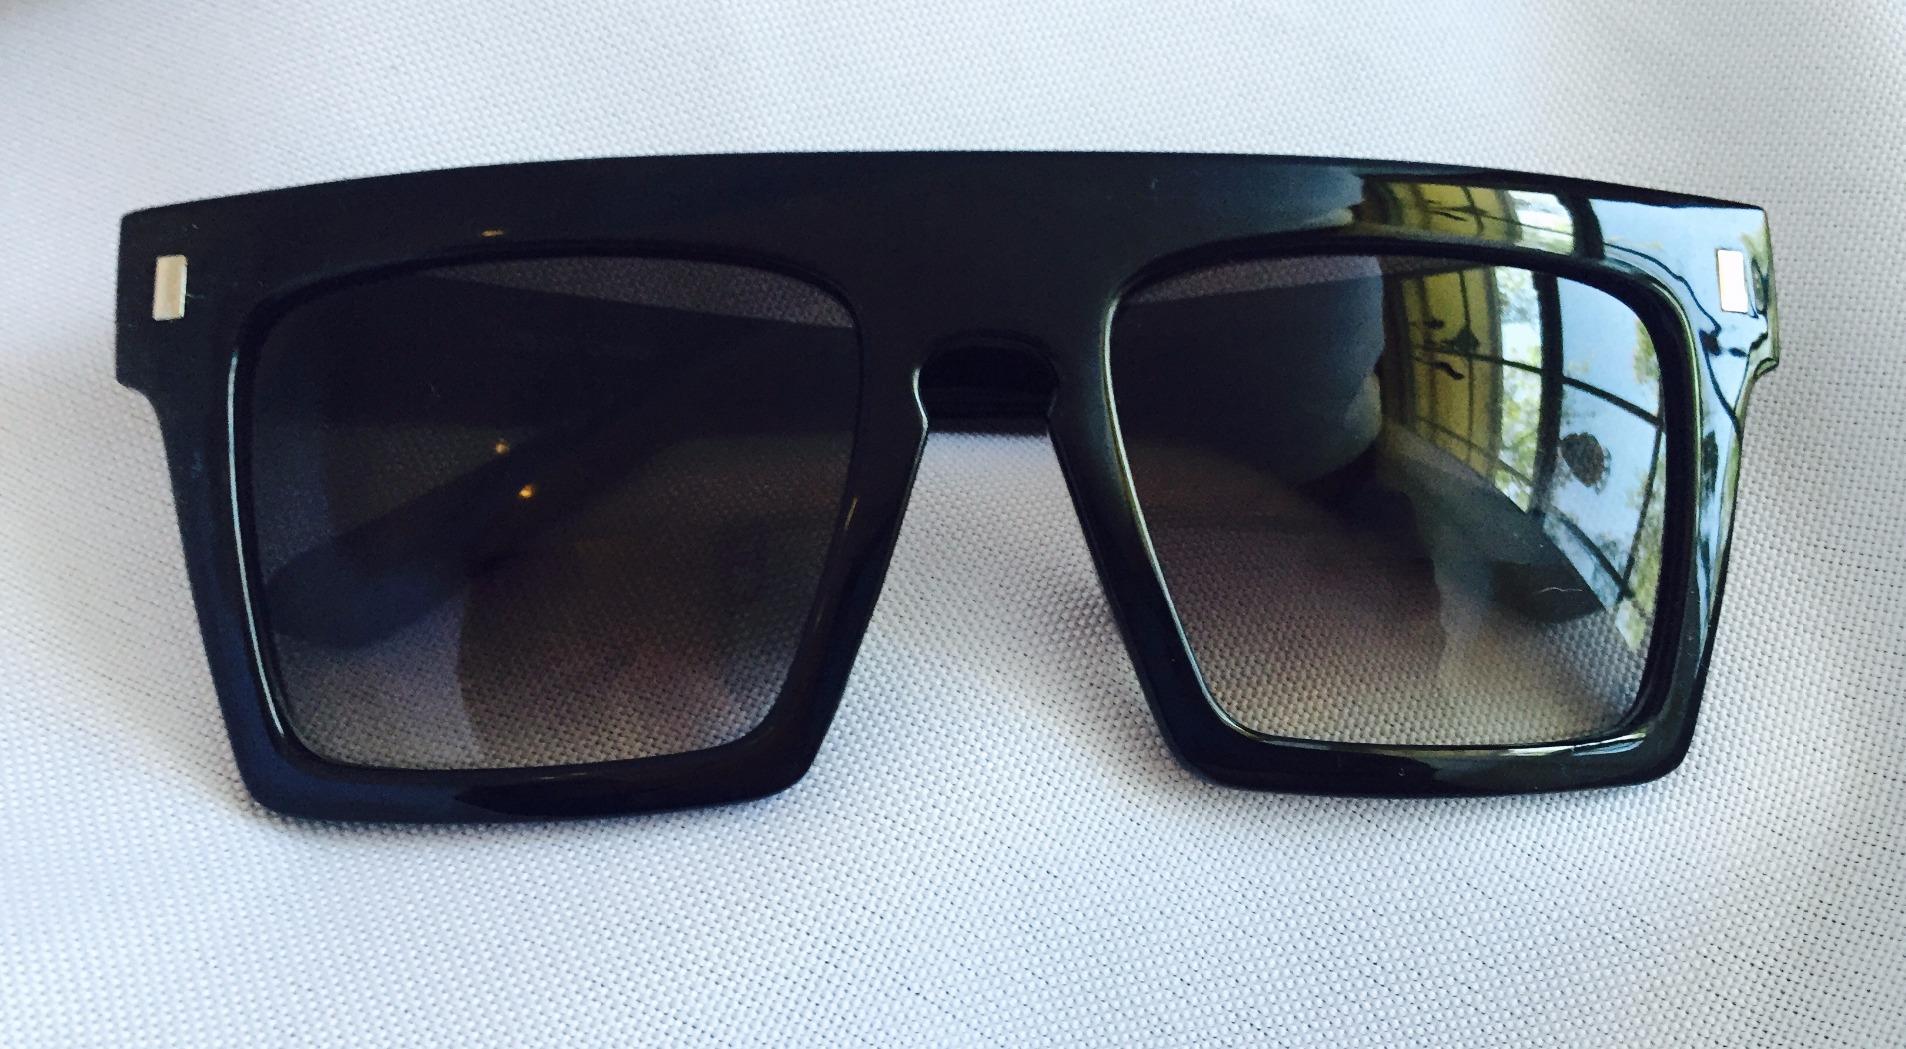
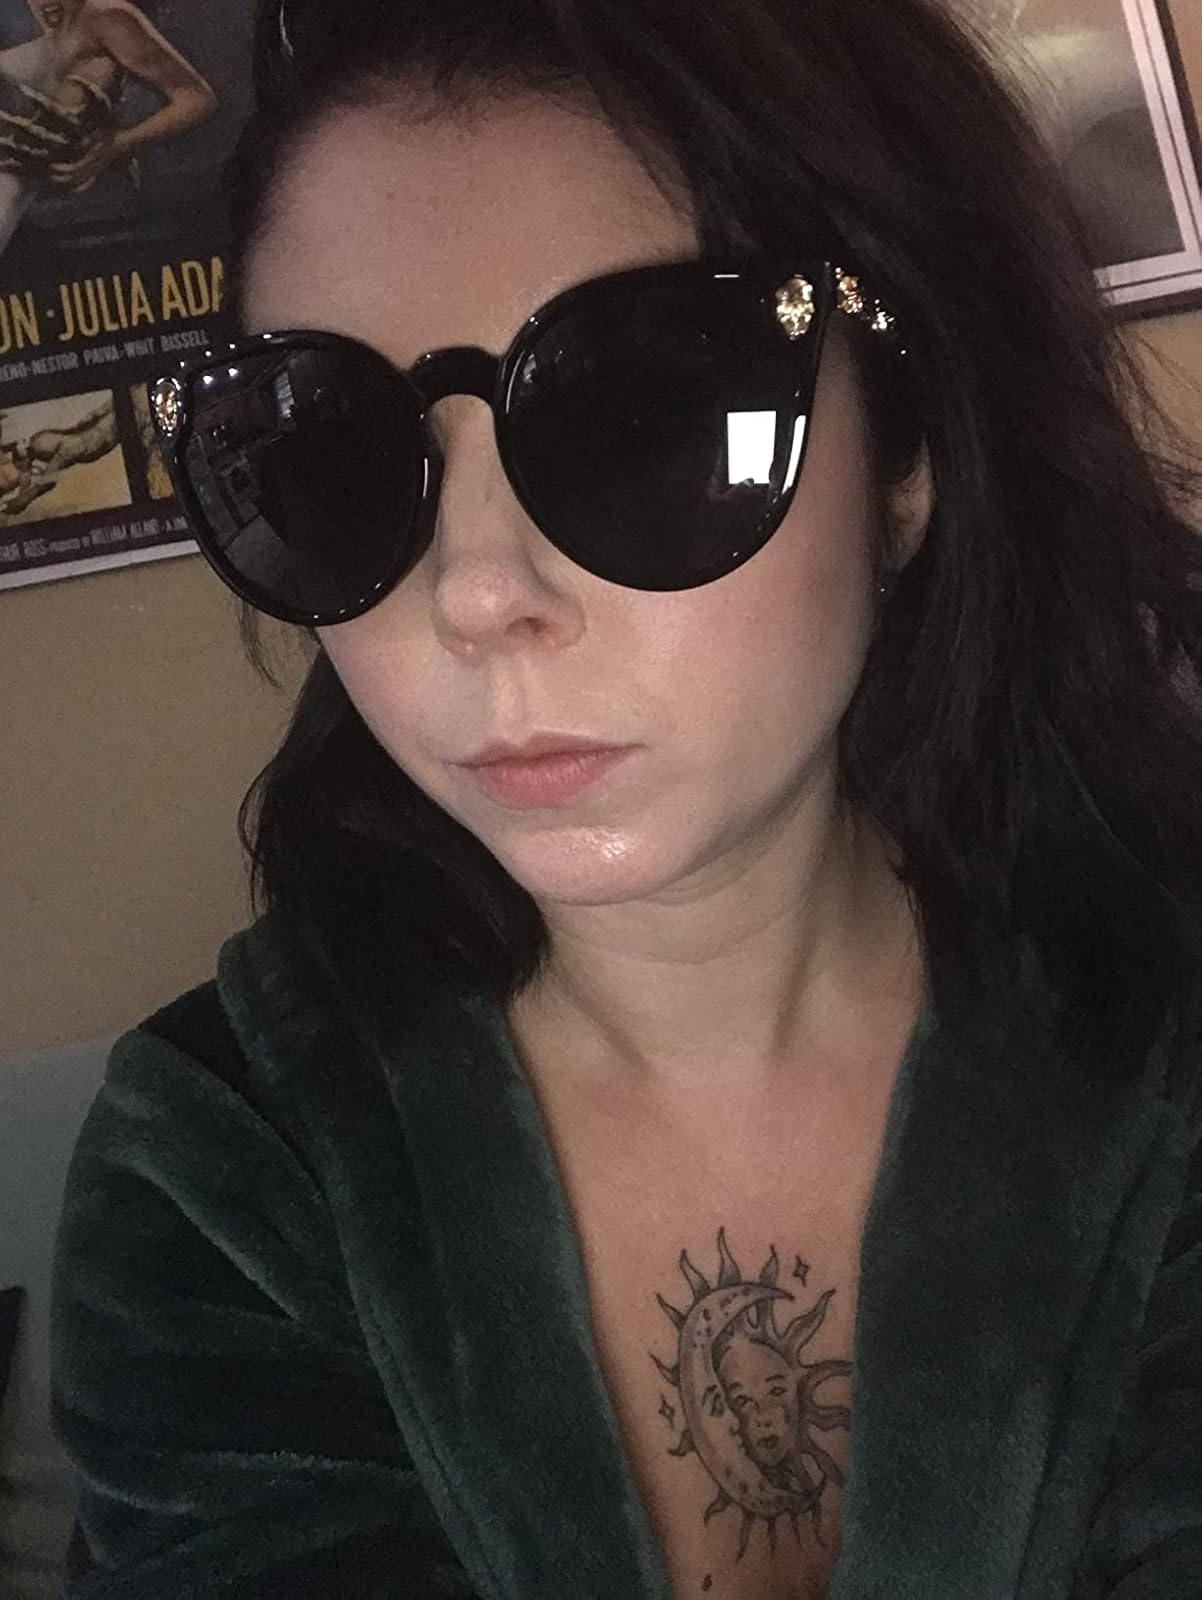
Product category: accessories_sunglasses
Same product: no